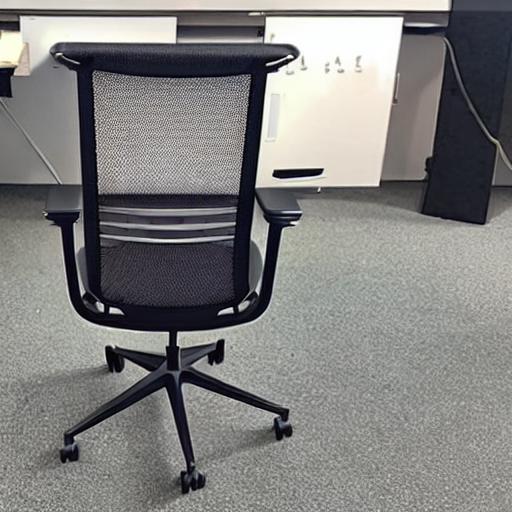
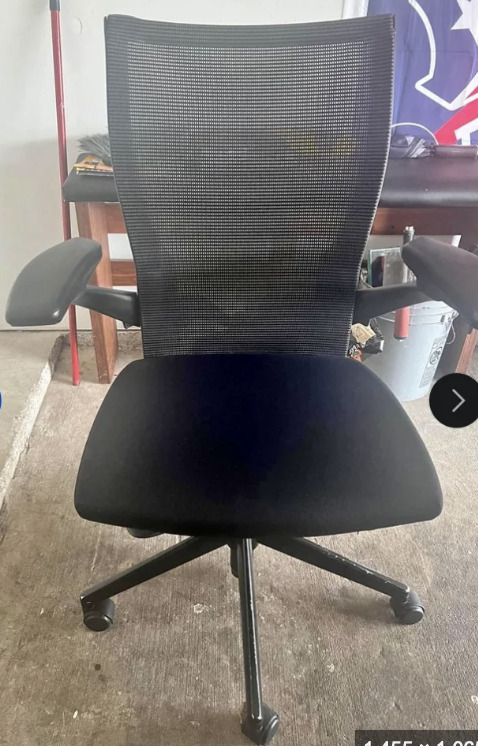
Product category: items_chair
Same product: no